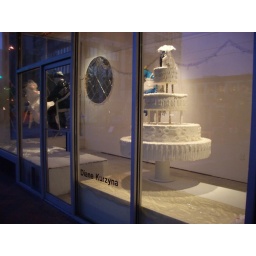
Another White Trash Wedding recycled plastic bag art by Ruby Re-Usable May 2009 085